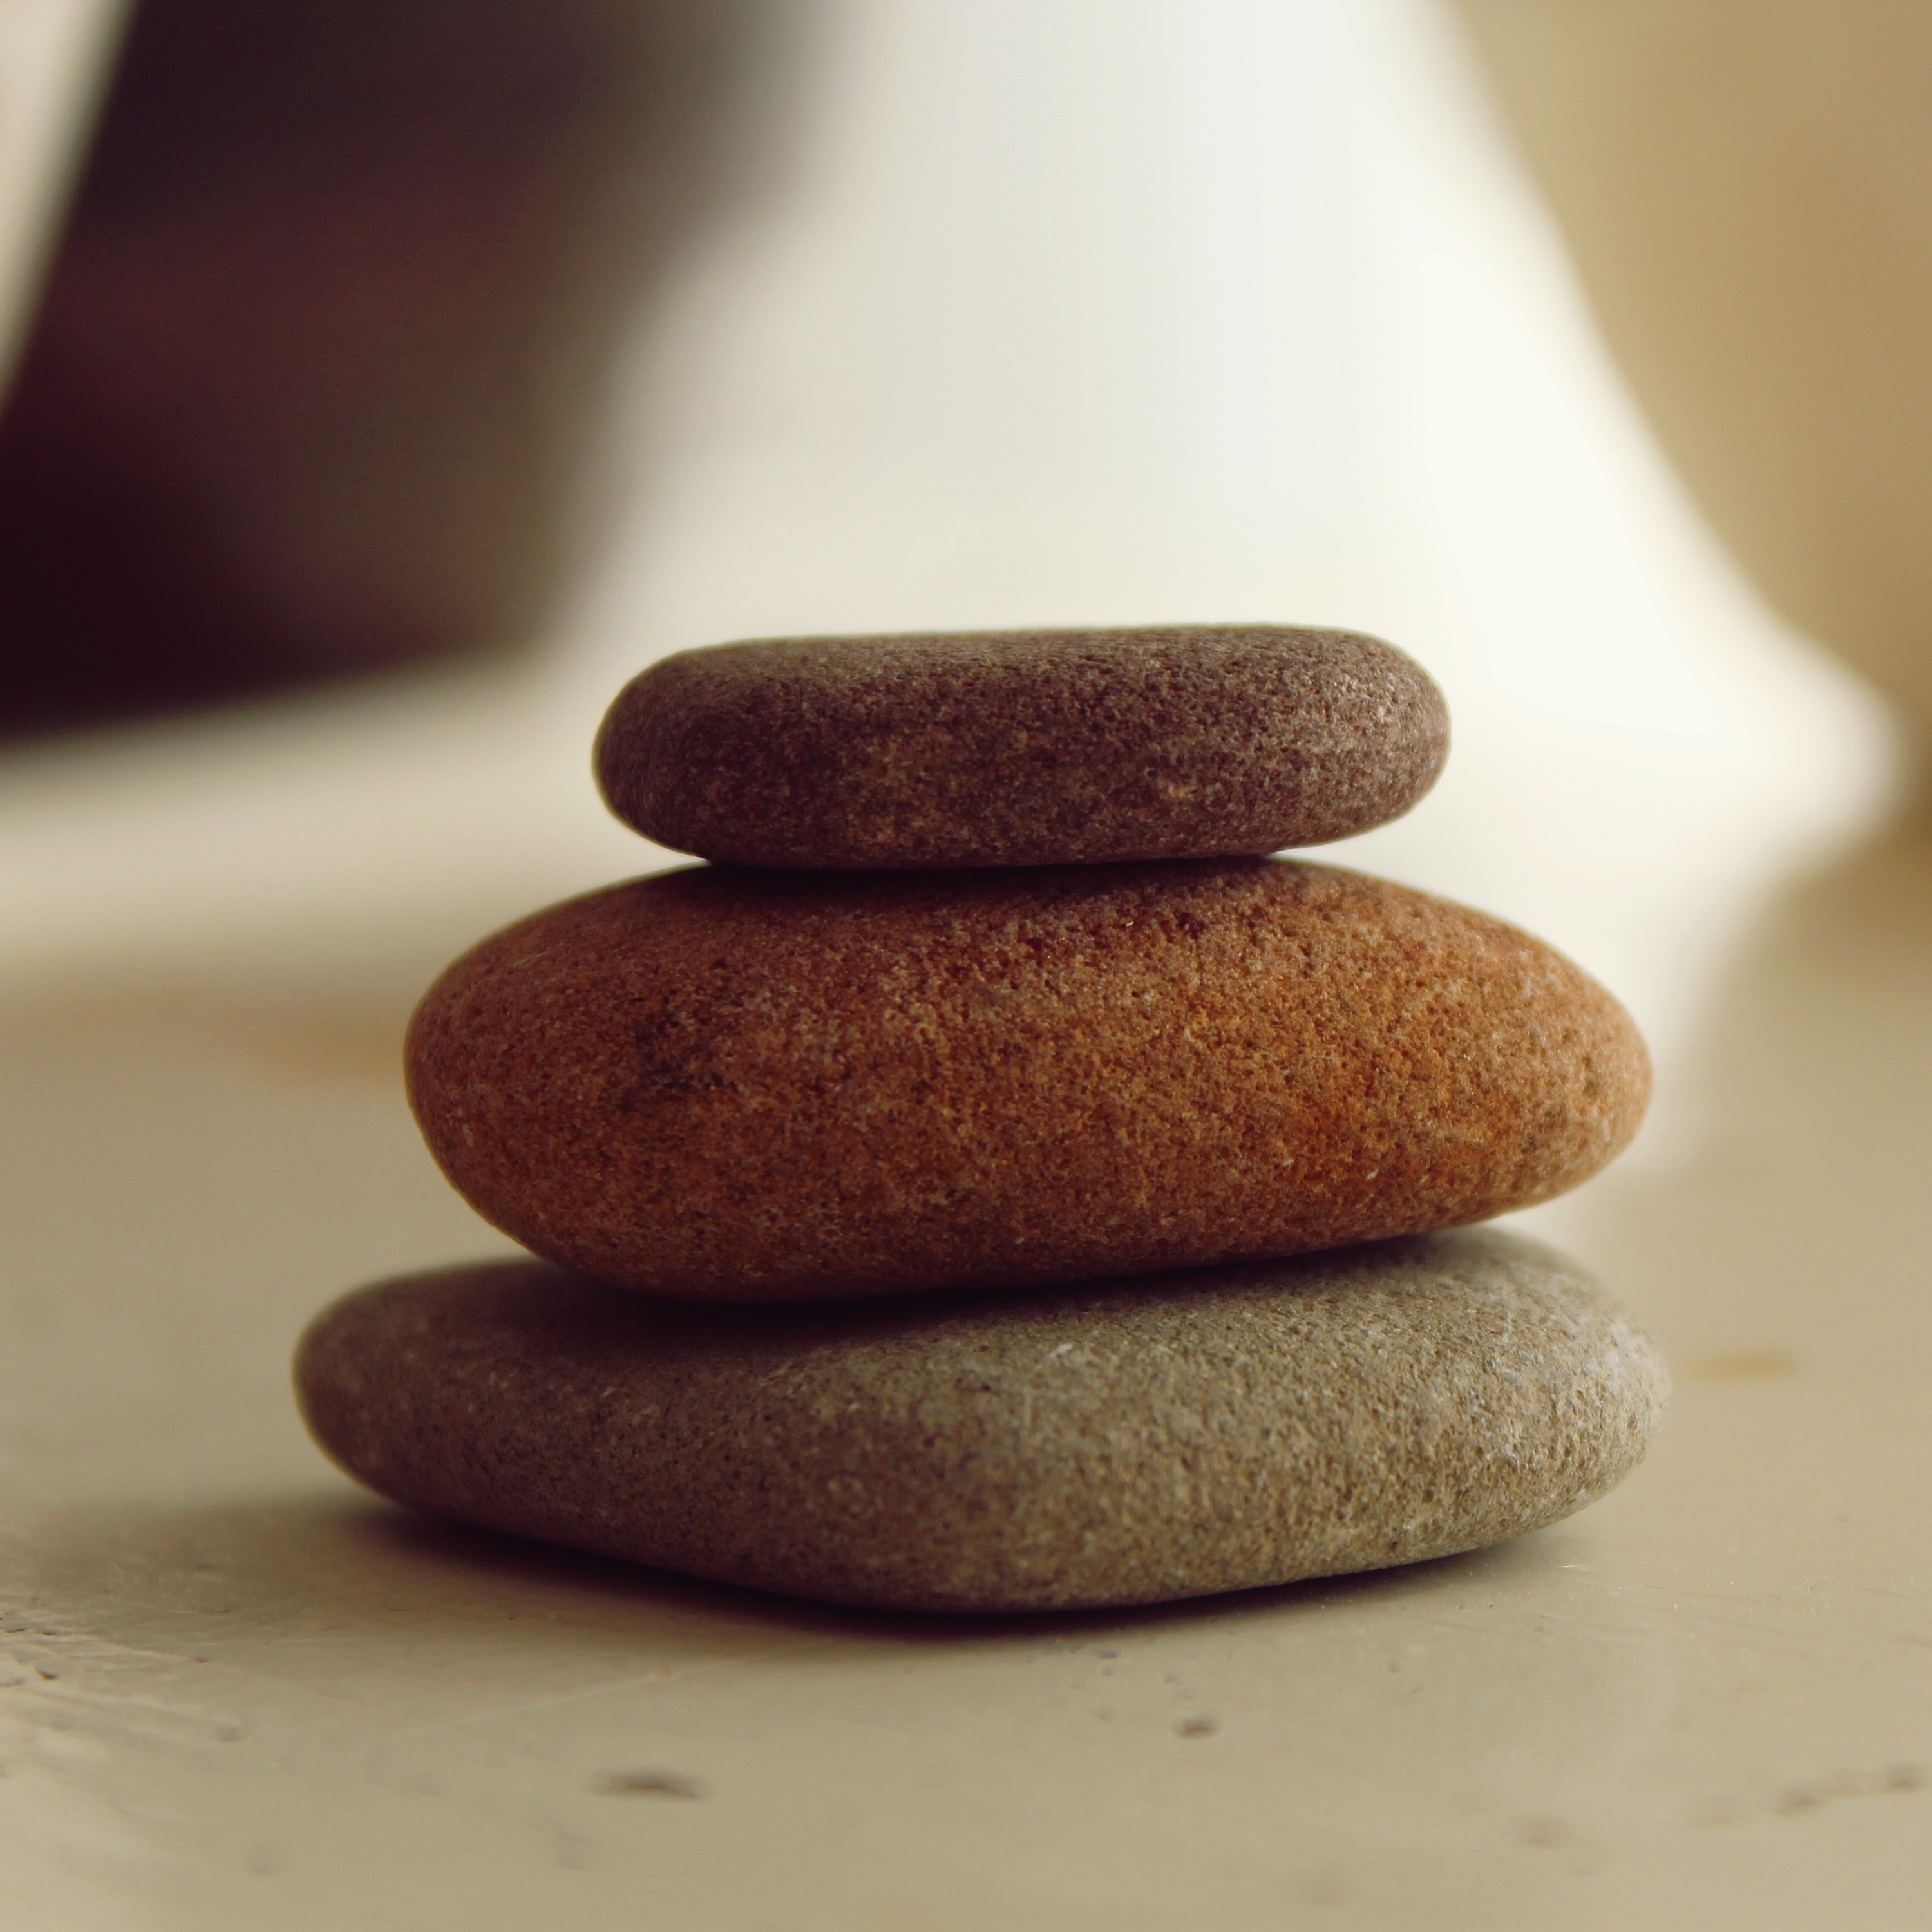
food, balance, rest, stack, chocolate, baking, cookie, close, macaroon, dessert, zen, motivation, stones, relaxation, meditation, icing, still, sweetness, baked goods, flavor, stone pile, snack food, cookies and crackers